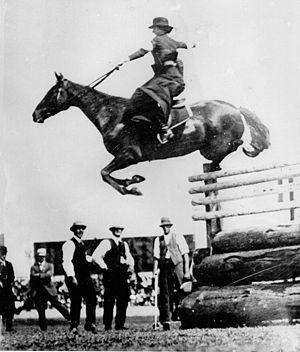
La place des femmes dans l'équitation a connu une nette évolution sociétale. Jusqu'au XXᵉ siècle, dans la plupart des pays eurasiatiques et africains, puis nord et sud-américains, le cheval est un symbole militaire et viril, associé aux hommes tant pour les besoins des guerres que pour ceux du travail quotidien. Les soins des équidés sont aussi dévolus aux hommes. Les Scythes, en particulier les Sarmates, pratiquent vraisemblablement une équitation mixte durant l'Antiquité, par opposition aux civilisations greco-romaines.